Seedlings (film)

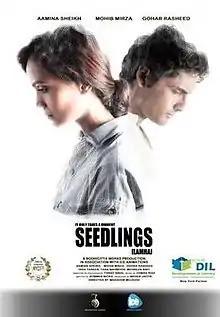
Theatrical release poster

Seedlings, is a 2013 Lollywood social drama film directed by Summer Nicks, Meher Jaffri and Mansoor Mujahid and produced by Meher Jaffri and Summer Nicks. The film stars leading Pakistani TV actors Mohib Mirza and Aamina Sheikh. The film was released in Pakistan (Karachi) on 20 September 2013. It also had its world premiere in the United States at the New York Film Festival.